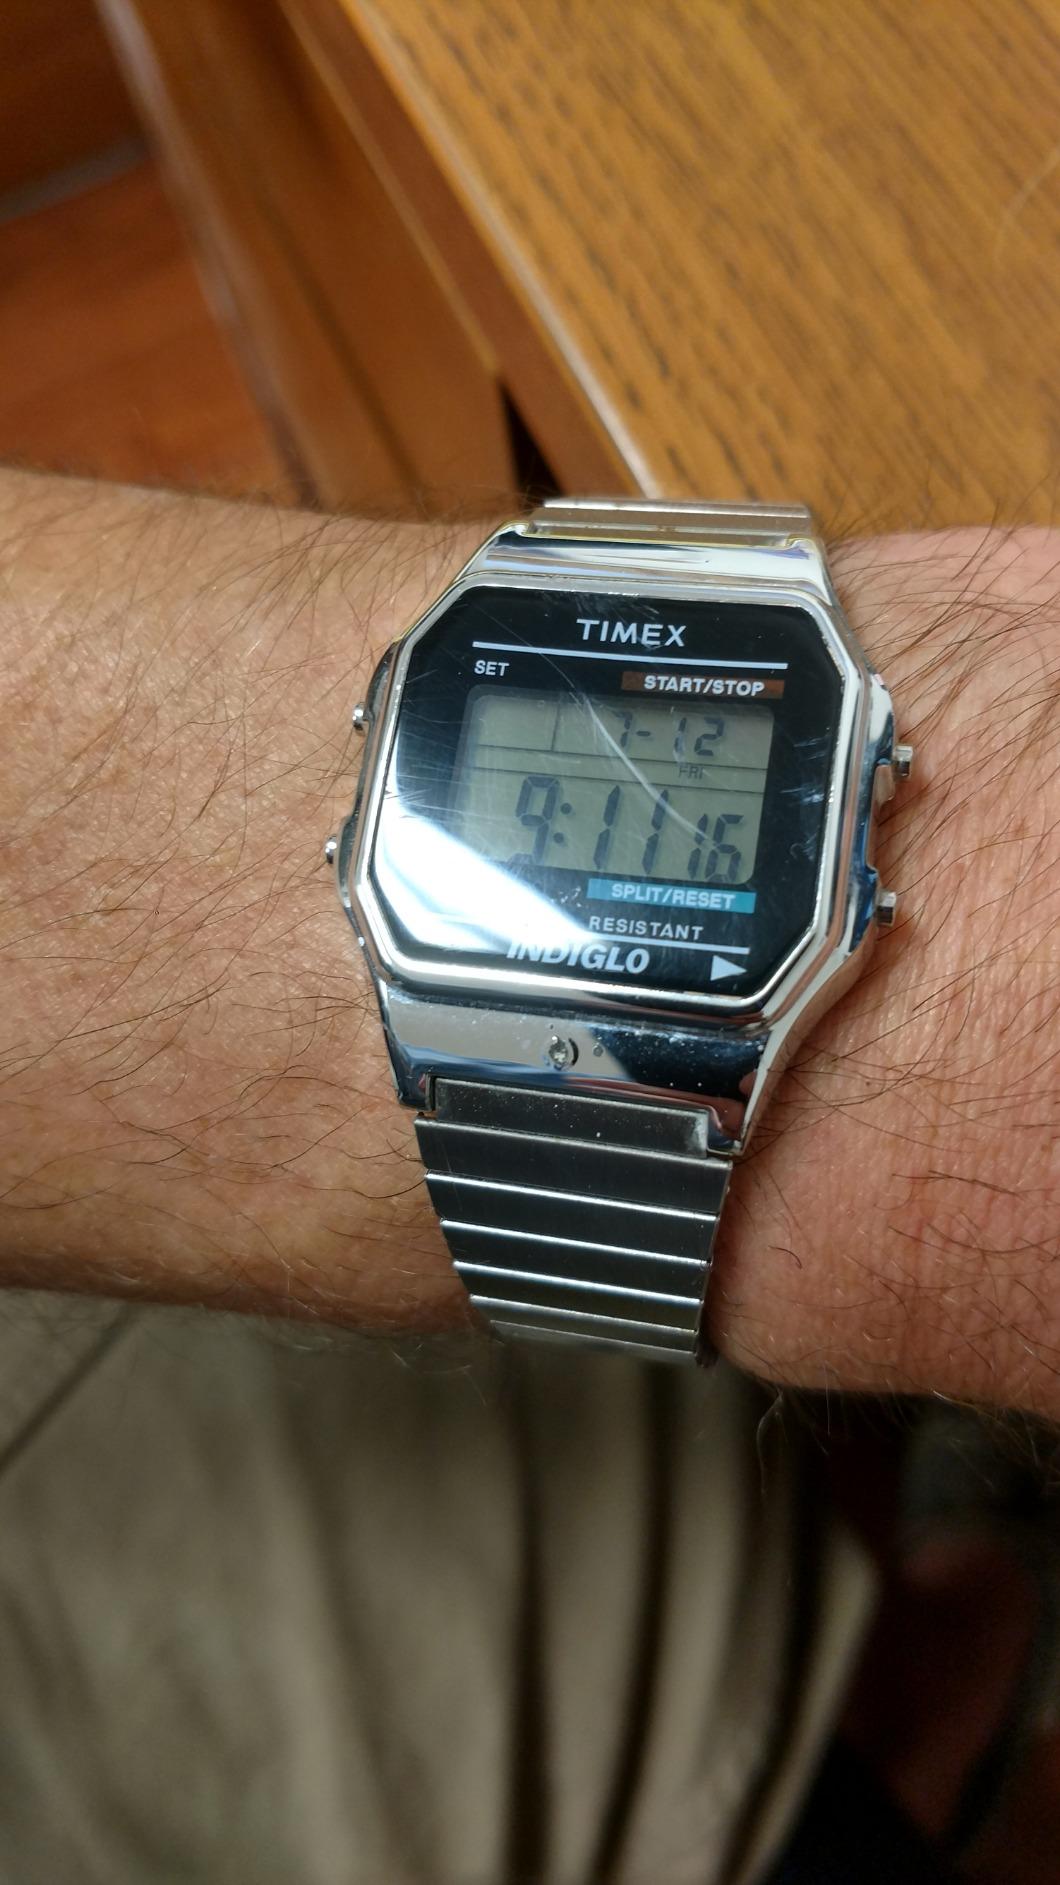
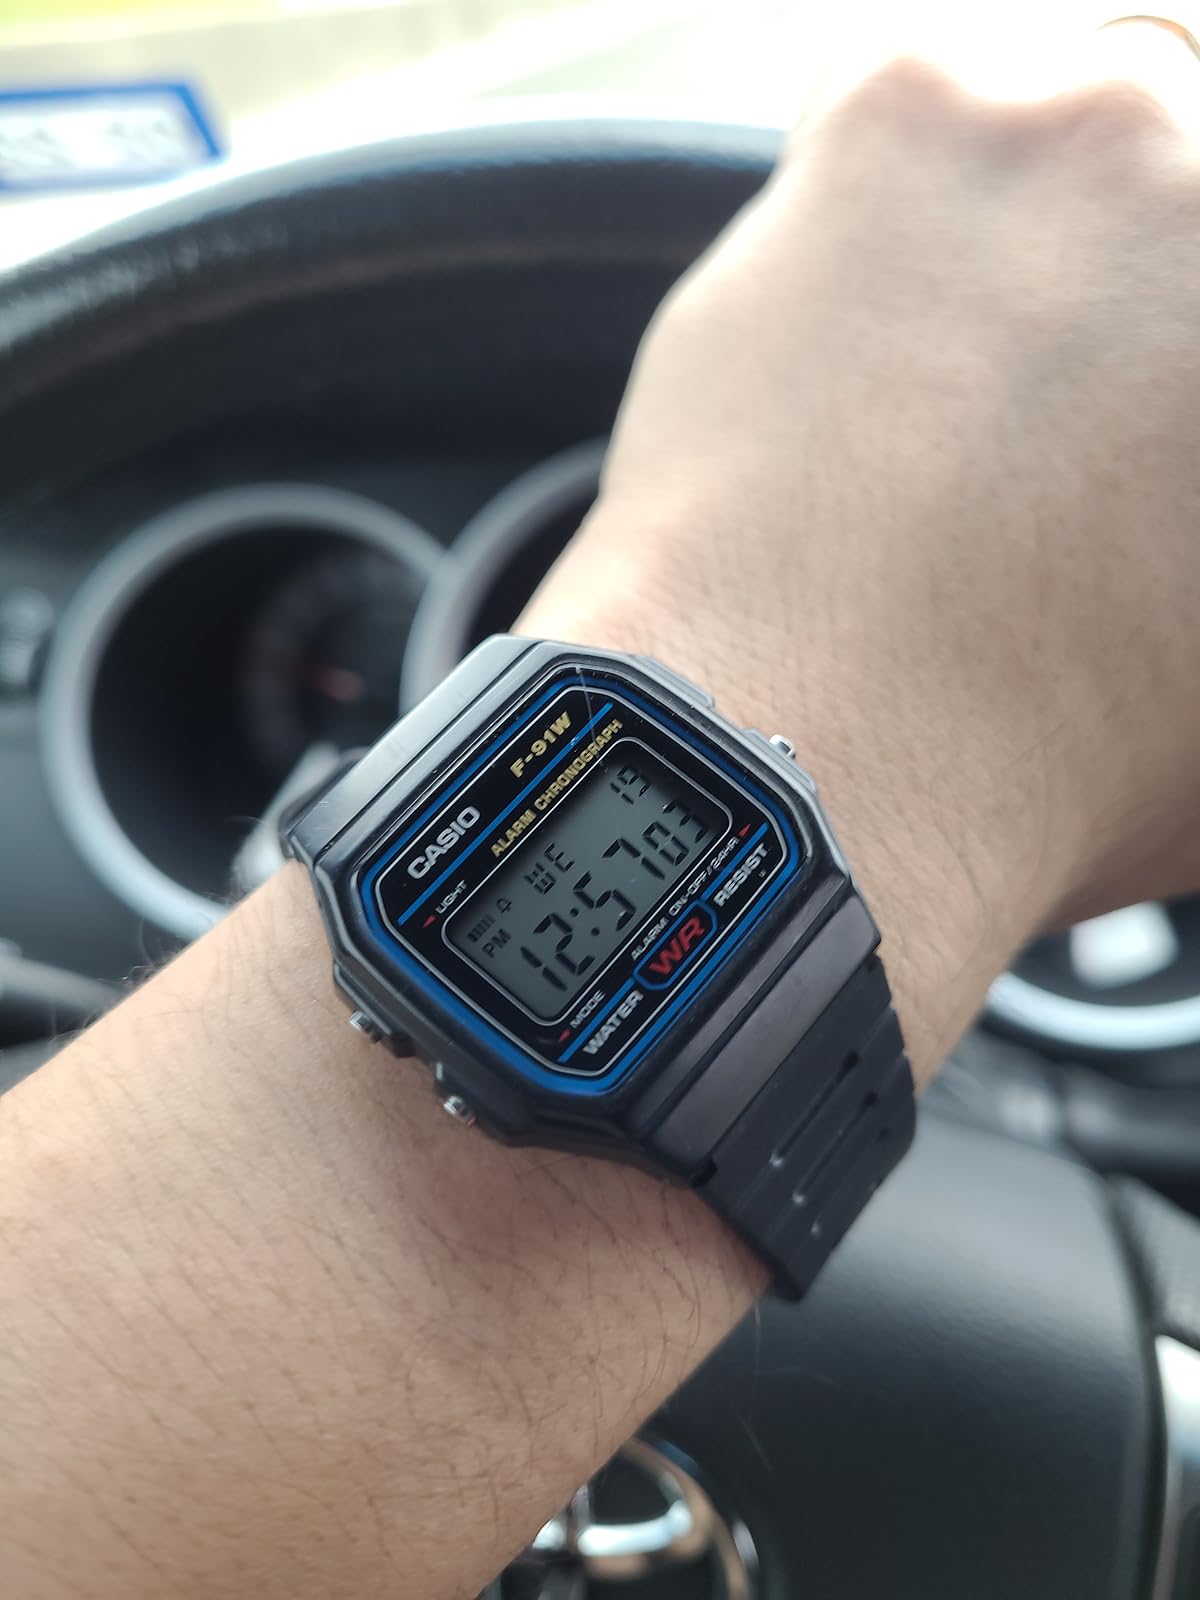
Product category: accessories_watch
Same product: no